Lyndhurst, Victoria

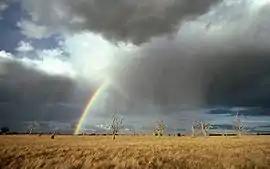
Rainbow over Lyndhurst, 1983

Lyndhurst is a suburb in Melbourne, Victoria, Australia, 36 km south-east of Melbourne's Central Business District, located within the Cities of Casey and Greater Dandenong local government areas. Lyndhurst recorded a population of 8,926 at the 2021 census.